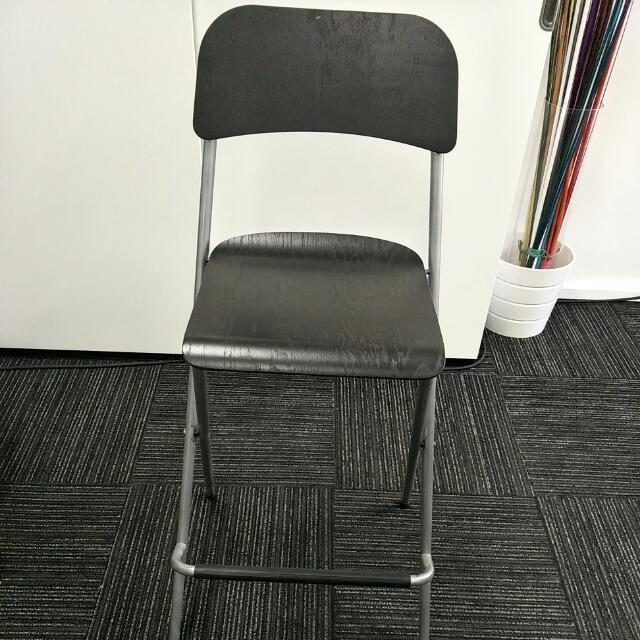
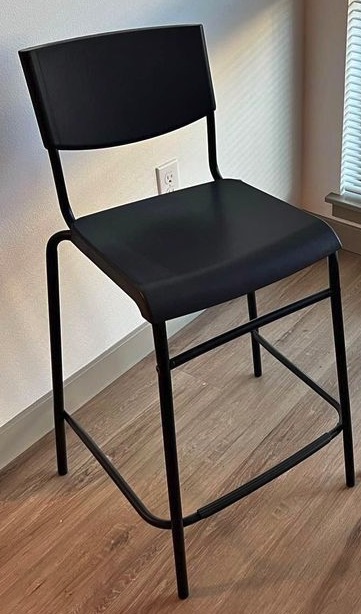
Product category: stool
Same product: no